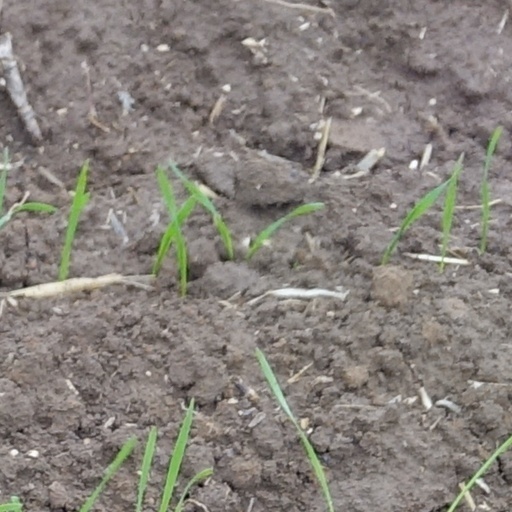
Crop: wheat